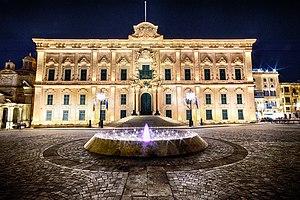
L’Auberge de Castille, de Léon et du Portugal est l'une des sept auberges originellement construites à La Valette, sur l'île de Malte pour les chevaliers de l'ordre de Saint-Jean de Jérusalem. L'Auberge abritait à l'origine la langue de Castille, de León et de Portugal.